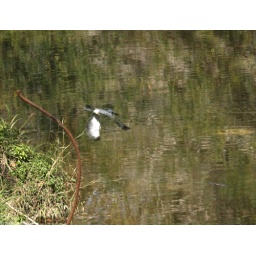
the smartest bird in the street